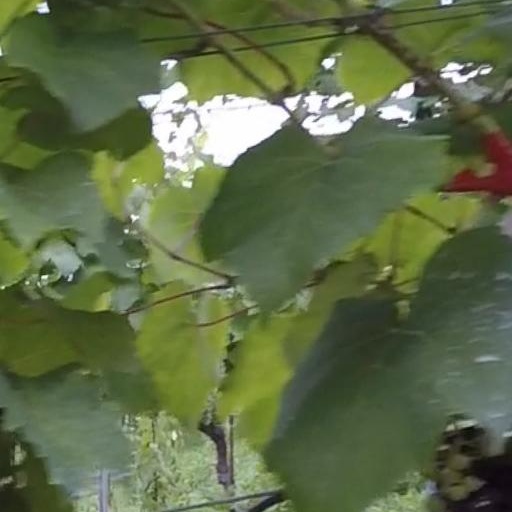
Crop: grape